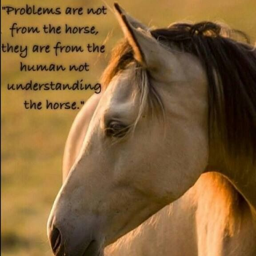
problems are not from the horse